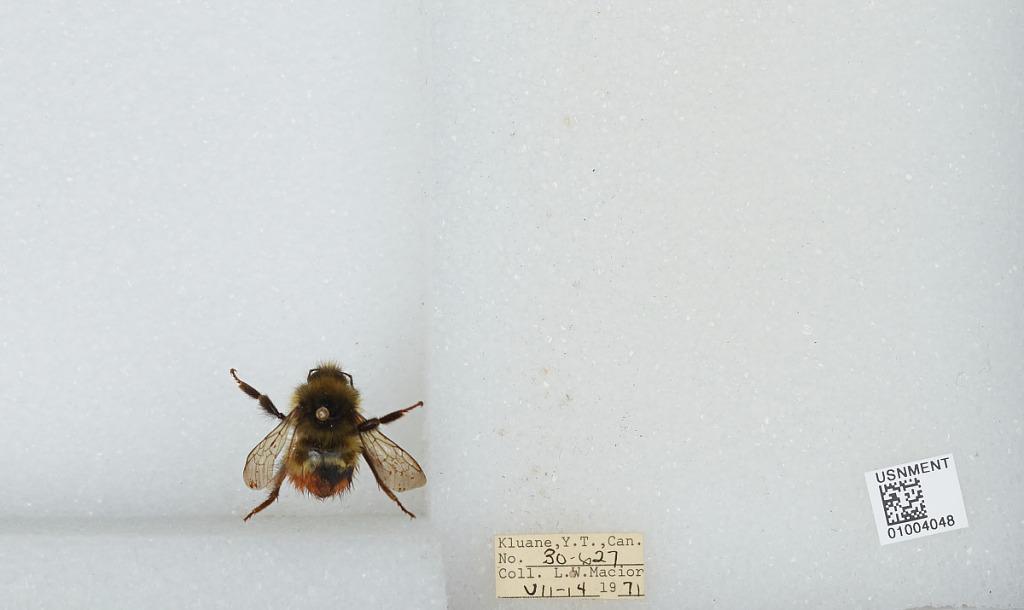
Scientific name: Bombus (Pyrobombus) flavifrons Cresson
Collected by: L. Macior
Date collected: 1971-7-14
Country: Canada
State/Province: Yukon Territory
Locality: Kluane
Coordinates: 60.75, -139.5